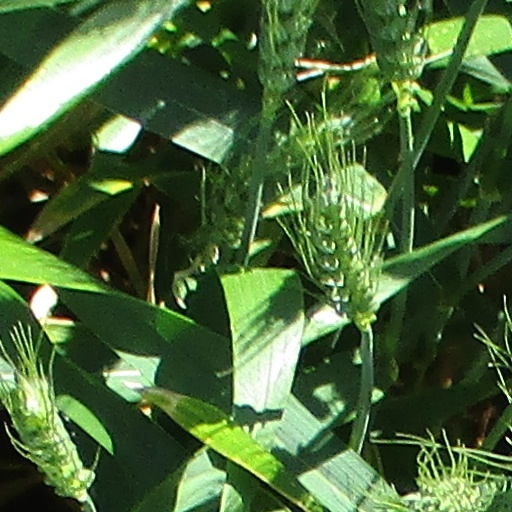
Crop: wheat